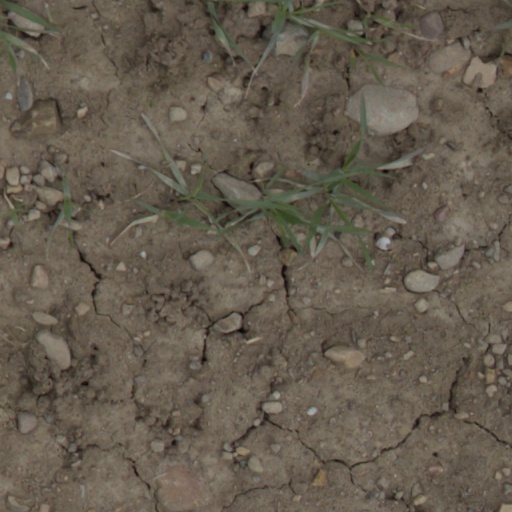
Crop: wheat